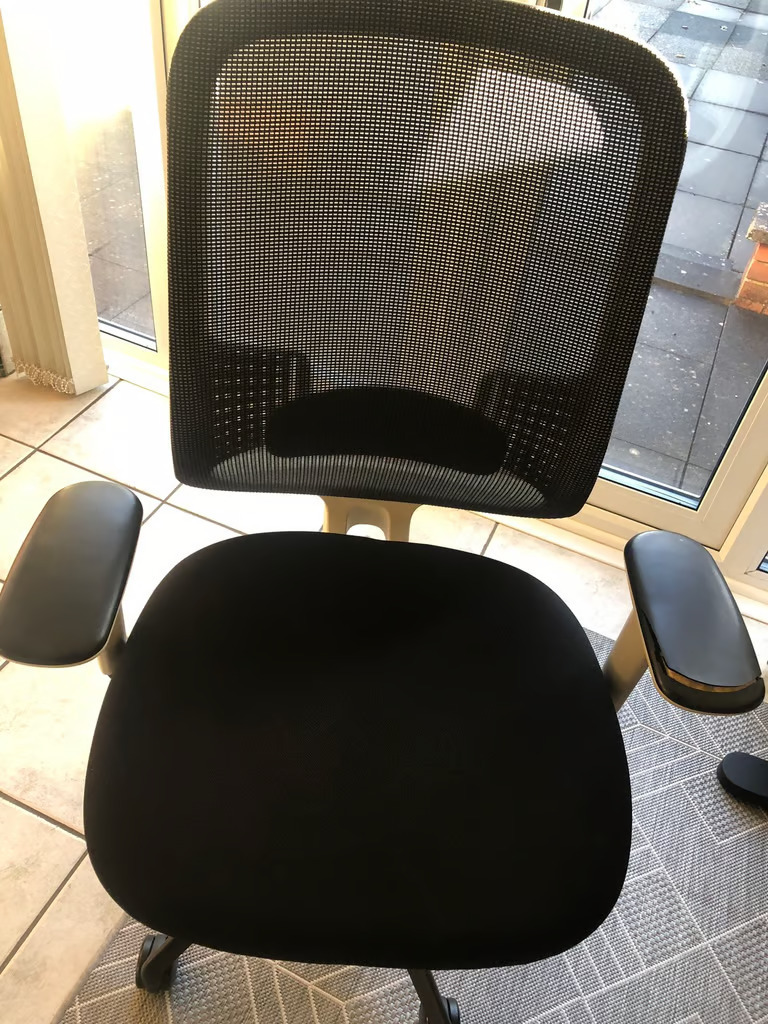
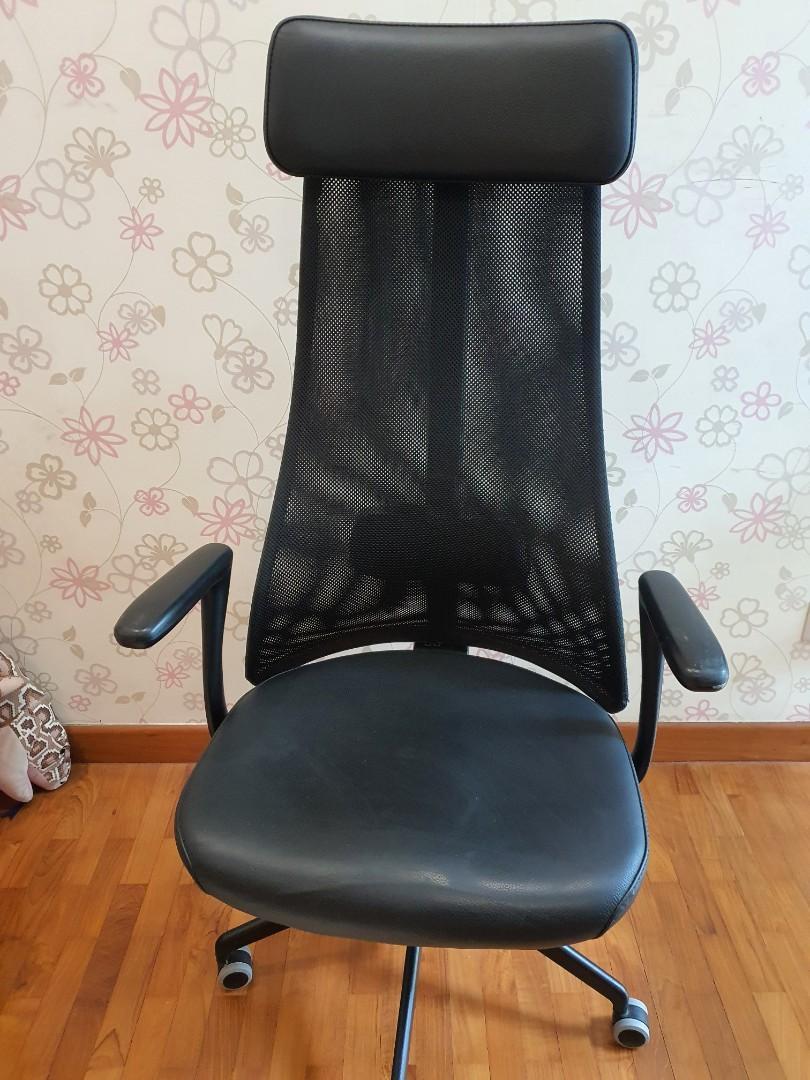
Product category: items_chair
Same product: no